Ricardo Rada Peral

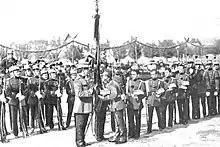
Toledo cadets taking oath, 1910s

In 1911 Rada married Presentación Martínez Martínez; her father Juan Manuel Martínez Alcalde was the landowner from Huéneja. Ricardo and Presentación had 5 children, born between the early 1910s and the early 1920s. Ricardo and Francisco Rada Martínez joined the army and served in Nationalist troops during the civil war; the former later specialized as engineer and in the early 1970s he was subdirector general de Montes de España, the latter became a military and then a civilian doctor. Juan was a lawyer and Manuel an official. María died in 1921 at 3 years of age. Among other Rada’s relatives, his brothers José and Rafael became officers; the former died in 1920, the latter in 1924 in Morocco. Two of his sisters also passed away prematurely, Rosario in 1899 and Dolores in 1920. The other four, Francisco, Eduardo, Ramón and Juana, did not become public figures. Some authors claim that Ricardo “was descendant” to a well-known Navarrese Carlist military (1822-1874), but data hardly match; it appears to be an ex-post attempt to enhance Rada’s links to Carlism.